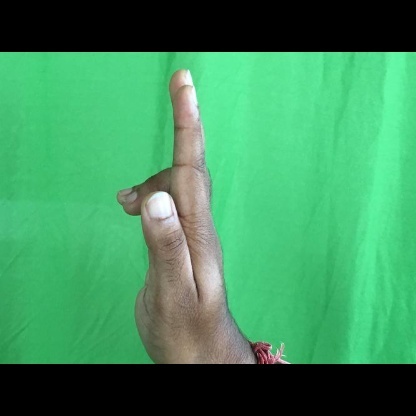
Mudra: Ardhapathaka